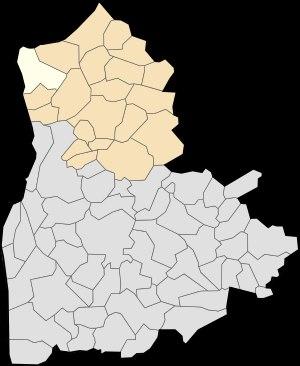
Audinghen est une commune française située dans le département du Pas-de-Calais en région Hauts-de-France.